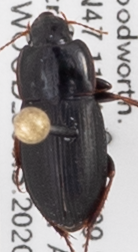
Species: Harpalus opacipennis
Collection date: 2020-08-11
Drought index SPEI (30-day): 0.114
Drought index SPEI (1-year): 0.706
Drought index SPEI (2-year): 1.28